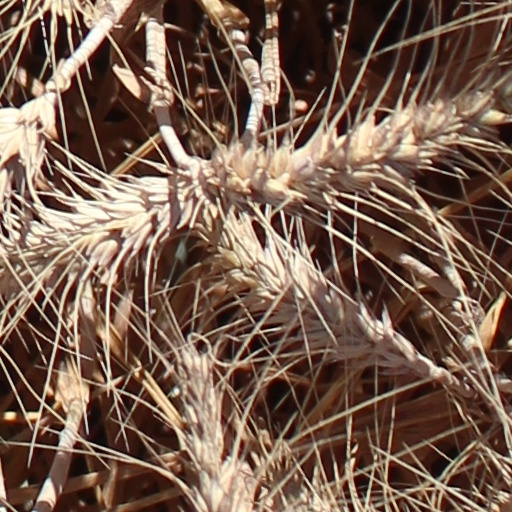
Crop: wheat